Phosphiranes

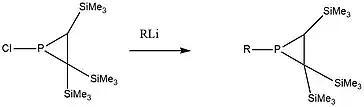

Upon heating, the "t"-butyl group protected phospirane oxide species decomposes into (Z)-2,2,5,5-tetramethyl-3-hexene and a very reactive intermediate "t"-butyl phosphinidene oxide which can be further trapped using water, methanol, or o-quinones.